Riff (Argentine band)

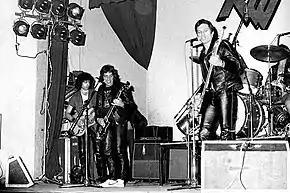
Riff performing in the 1980s

In 1985, Riff returned to business with Pappo and Vitico, plus two new members: rhythm guitarist and lead vocalist JAF and veteran drummer Oscar Moro, former Pappo's bandmate during his days with Los Gatos, in the late 60s.